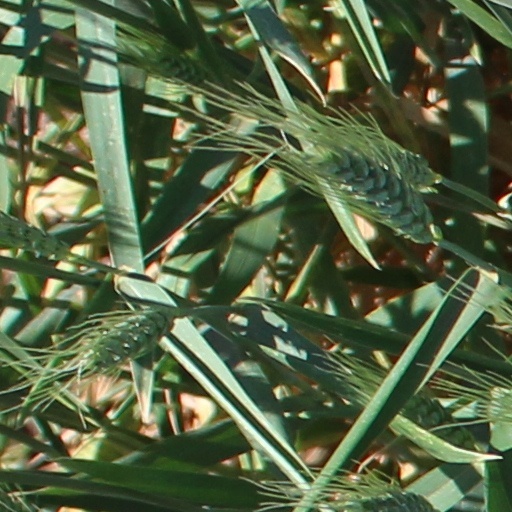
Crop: wheat